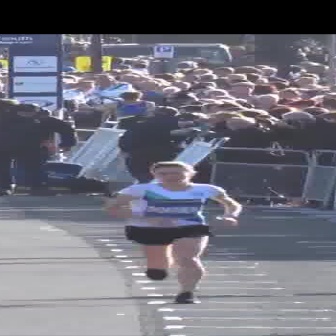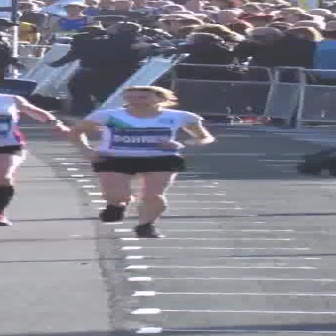
  Please identify the target specified by the bounding box [99,160,242,304] in the first image and locate it in the second image. Return the coordinates in [x_min,y_min,x_max,y_max] format.
Answer: [60,84,214,239]